Fiat 500 (2007)

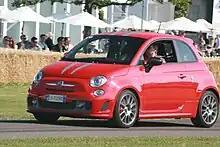
Abarth 695 Tributo Ferrari red with grey stripes

This is a special edition of the facelift Fiat 500 that showcases the Riva yacht brand, which is owned by the Ferretti Group. It features special Sera Blue paint with a contrasting double aquamarine line running around the waist of the car. The interior continues the luxury yacht theme, with ivory leather seats complemented by mahogany wood trim running across the dashboard. The Riva special edition is available in both hatchback and 500C convertible variants.